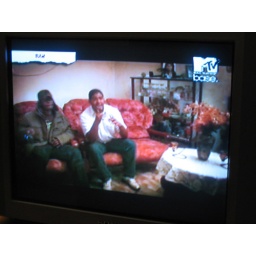
Same for this shot.. it's in the lounge of the house of Jaak's aunt,, with photos of the family, on MTV Base,,